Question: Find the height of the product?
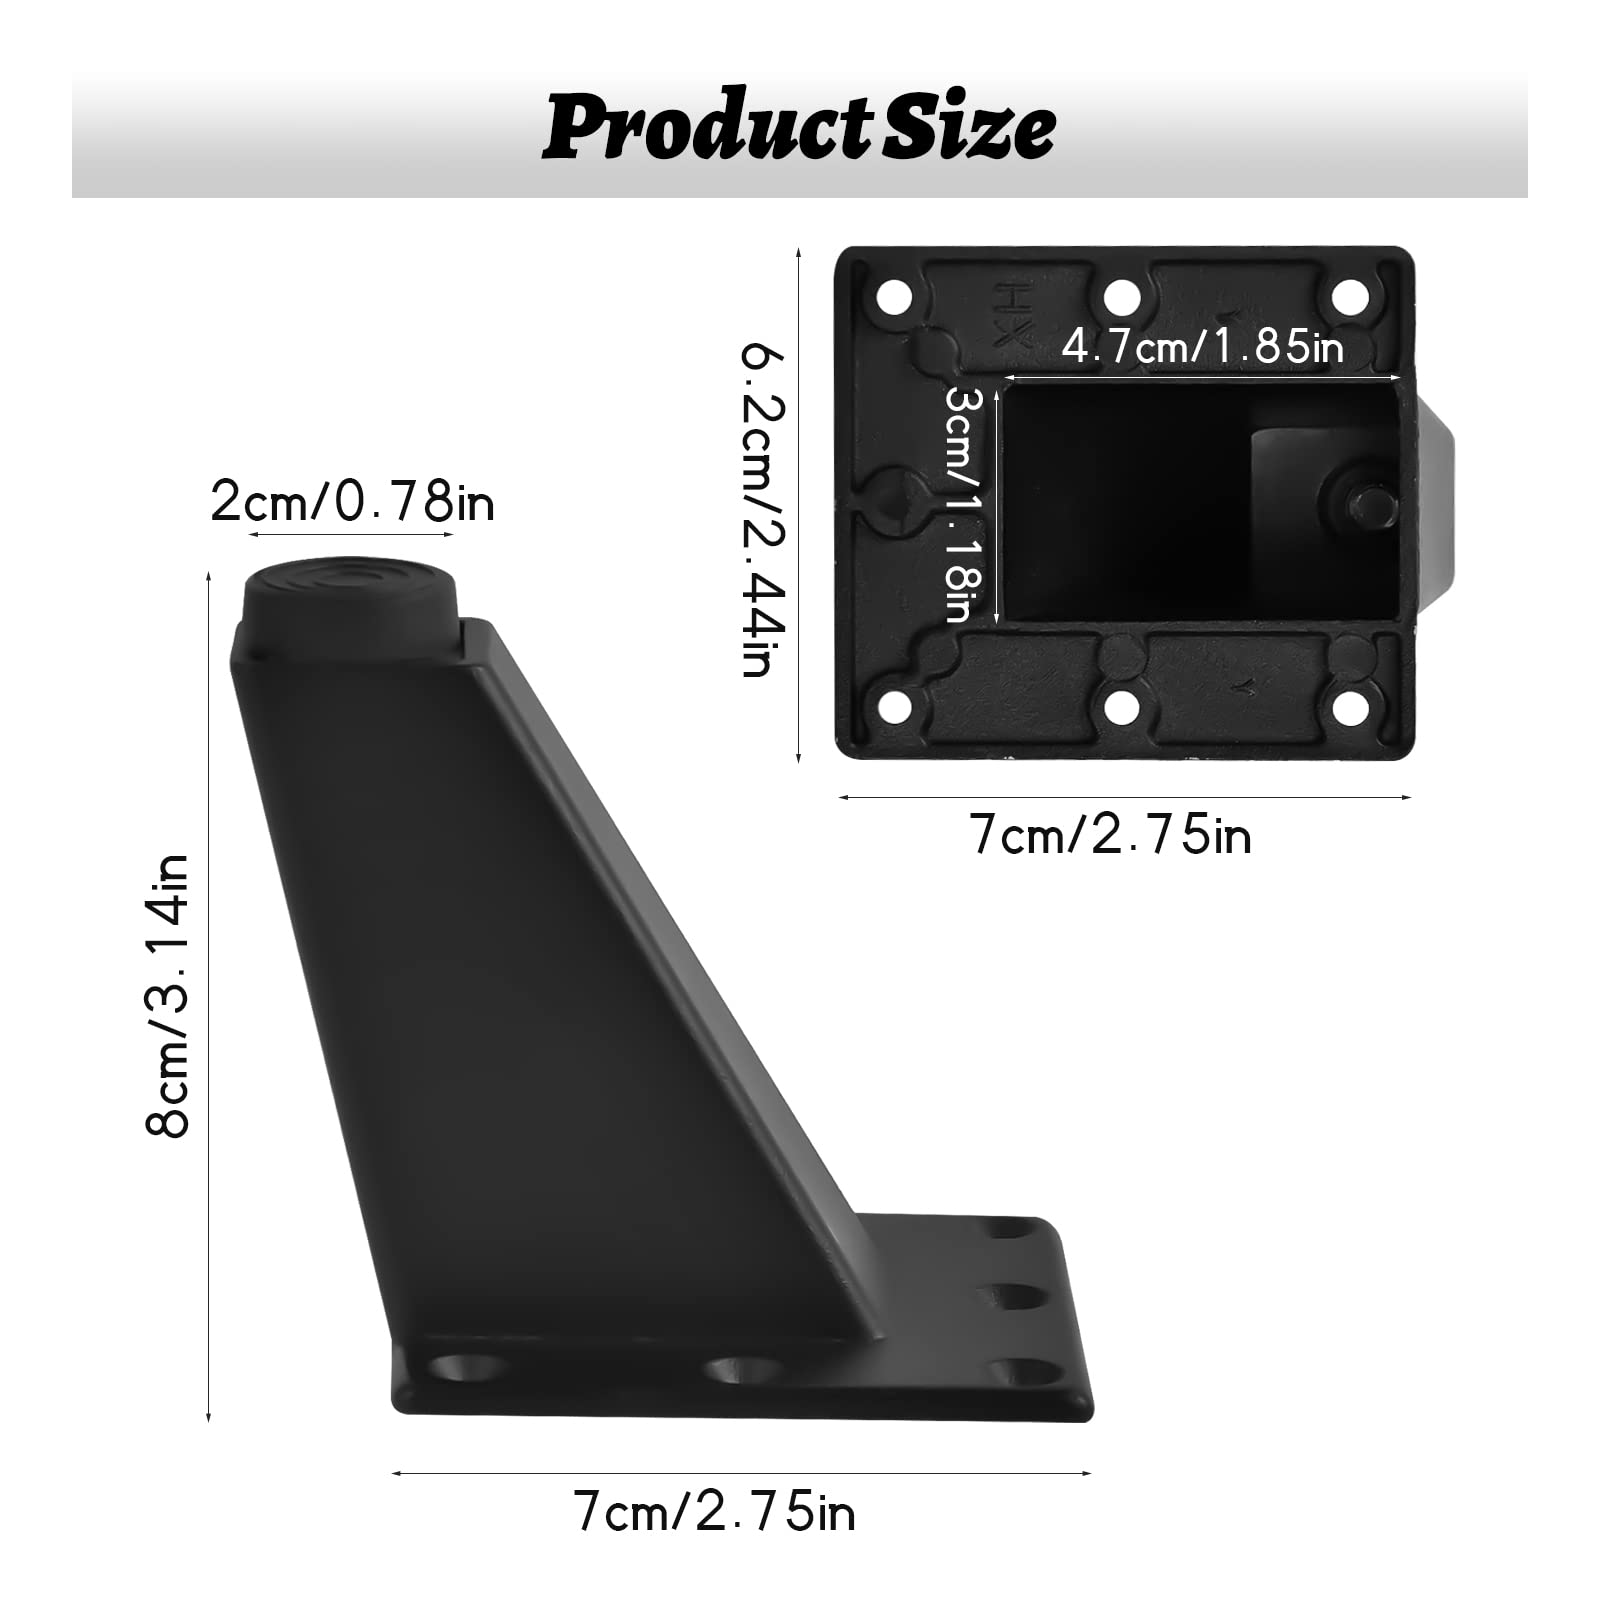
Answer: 8.0 centimetre